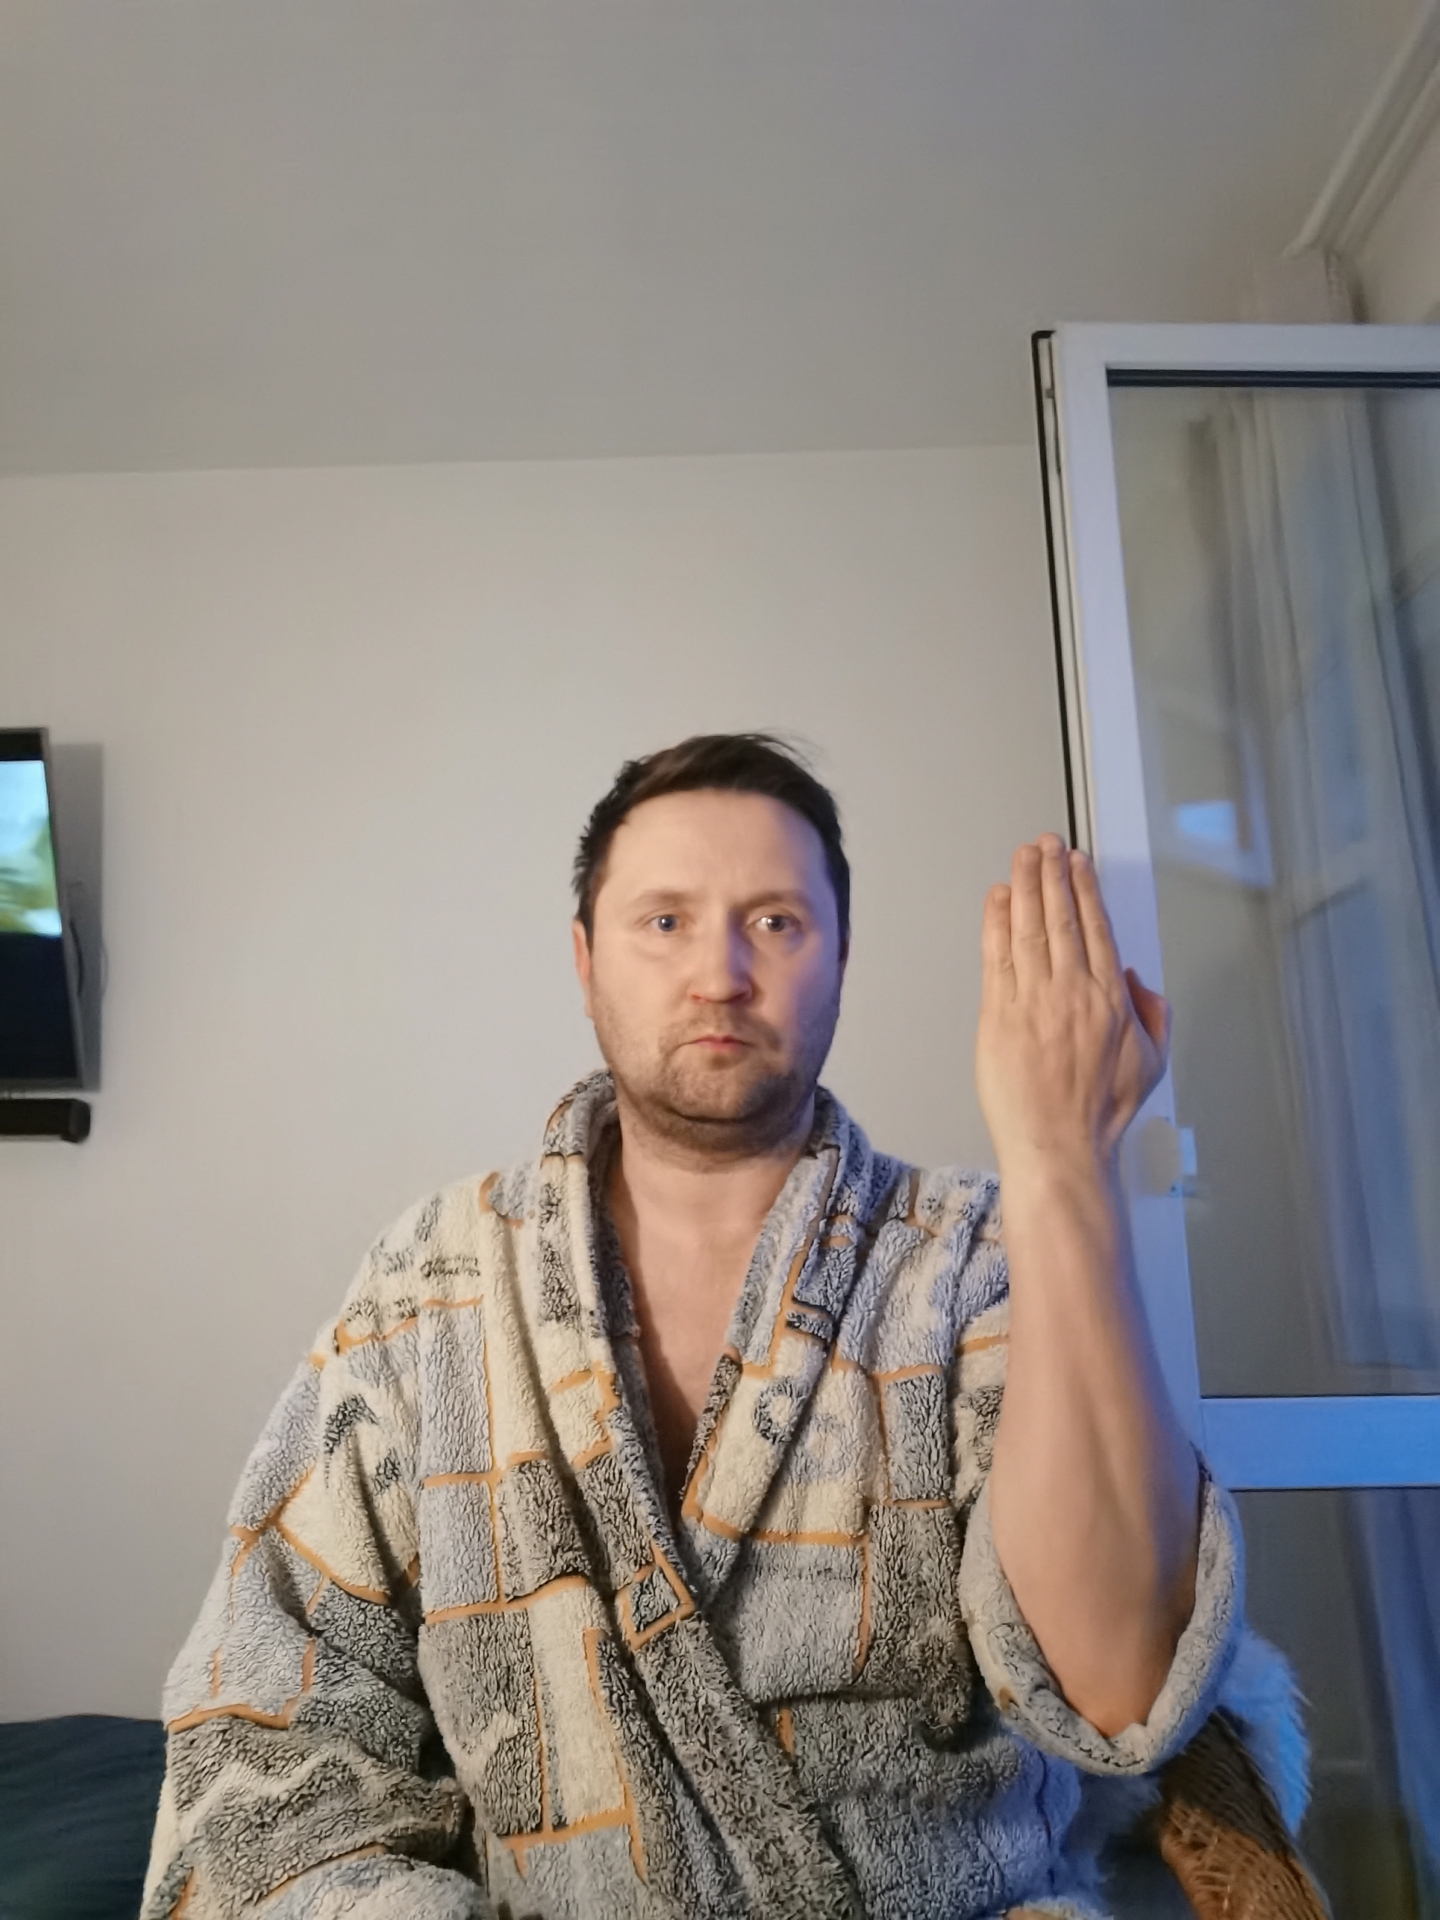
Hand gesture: stop_inverted